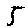
Label: 5